Great Mosque of Fes el-Jdid

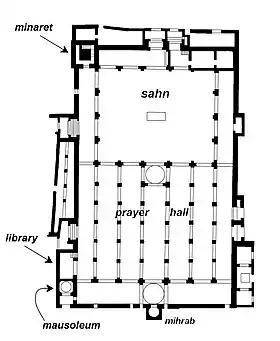
Floor plan of the mosque, with notable elements indicated.

The mosque's overall layout reflects the "T-plan" that became standard in western (Maghrebi) mosques in the Almohad period. The building has a rectangular floor plan, measuring about 54 by 34 meters and covering about 2000 square meters. The layout includes a vast hypostyle interior prayer space and a large rectangular courtyard ("sahn") occupying most of the northern part of the building.